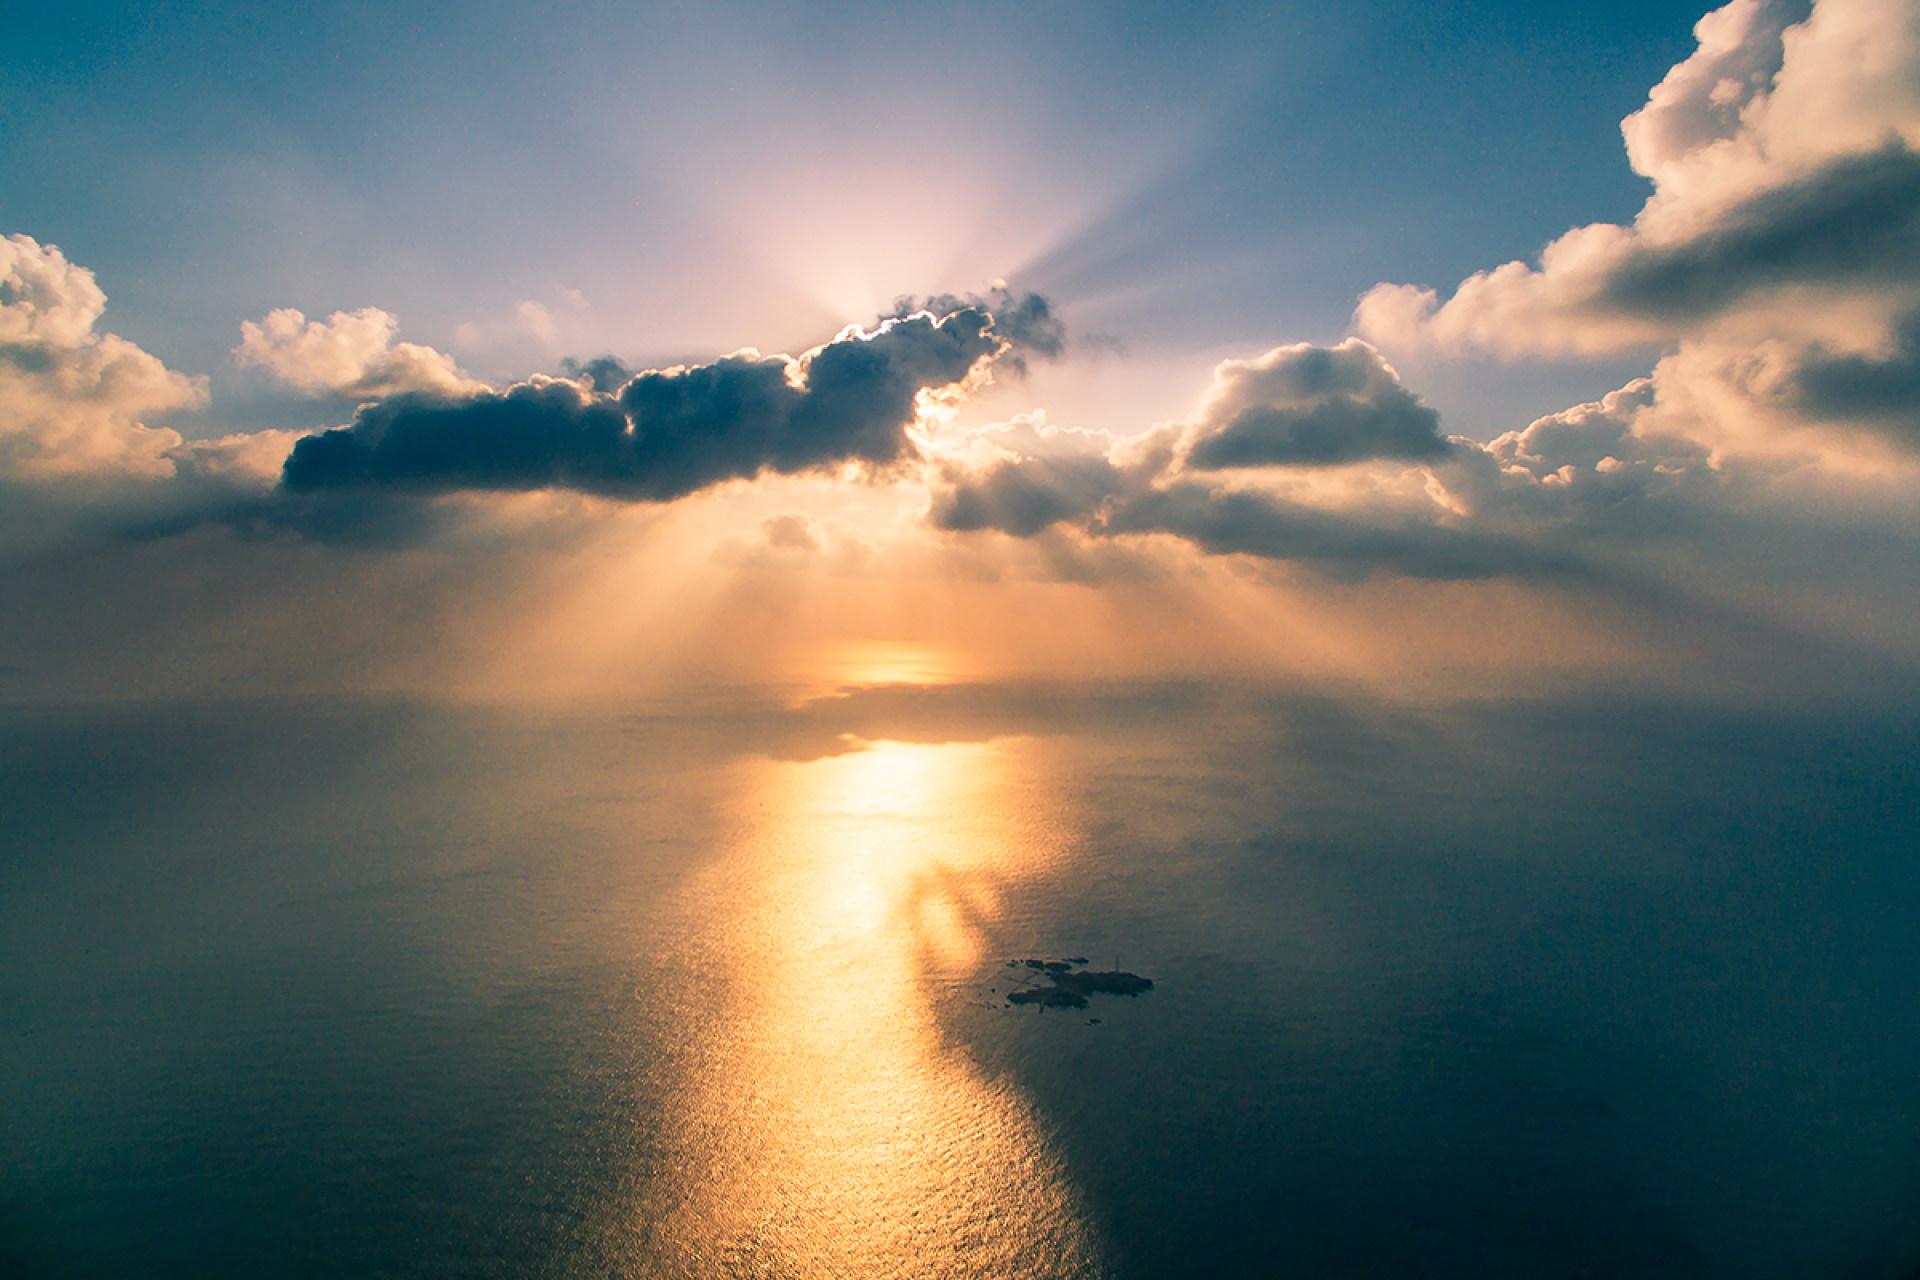
sky, cloud, nature, horizon, daytime, water, sea, blue, reflection, sunlight, calm, atmosphere, light, natural landscape, atmospheric phenomenon, morning, water resources, evening, ocean, sunrise, cumulus, sun, sunset, dawn, dusk, afterglow, sound, coast, landscape, meteorological phenomenon, photography, lake, vacation, tropics, river, channel